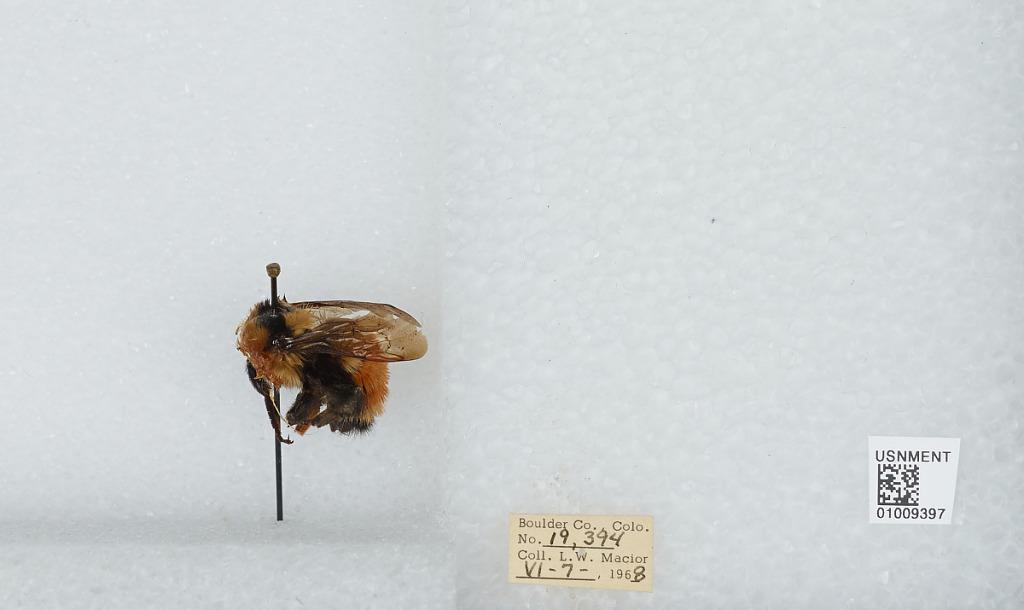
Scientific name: Bombus (Pyrobombus) huntii Greene
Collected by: L. Macior
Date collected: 1968-6-7
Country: United States
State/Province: Colorado
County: Boulder
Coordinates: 40.7833, -105.27